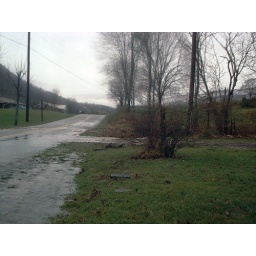
The creek beside our house flooded both our driveway and the road